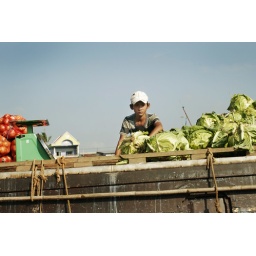
A boy with his food for sale in the floating market